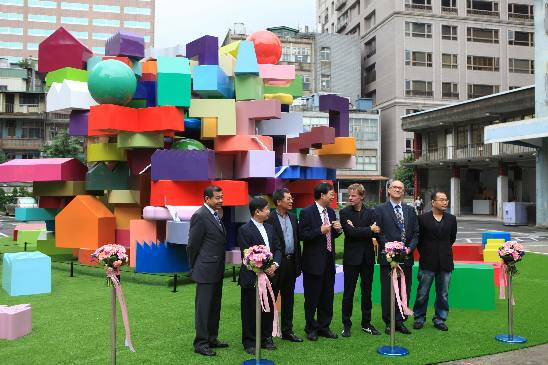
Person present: Yes